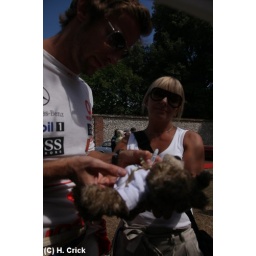
made sure Button bear had some cardboard underneath the t-shirt, to make it slightly easier to sign :)